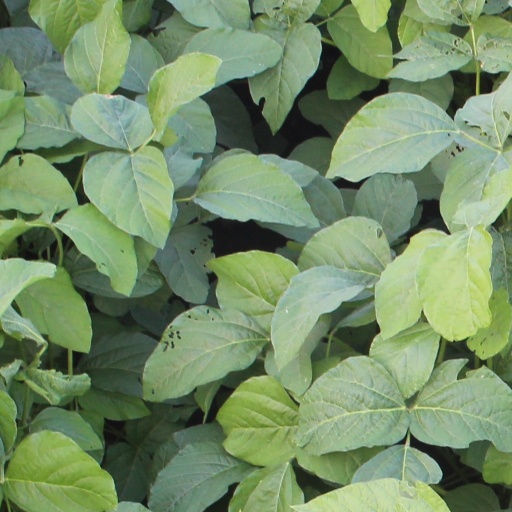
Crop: soybean